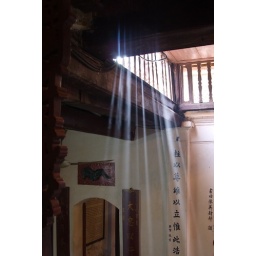
From a window in the temple on the little lake in Hanoi